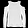
Label: Shirt